1904 Republican National Convention

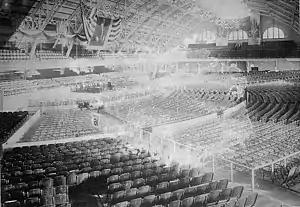
Chicago Coliseum ahead of the Convention

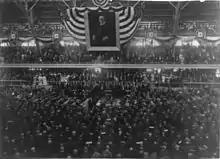
Convention hall during the opening prayer

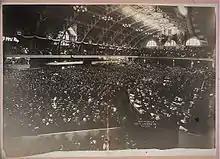
Crowds hear Elihu Root deliver the convention's opening speech.

The 1904 Republican National Convention was held in the Chicago Coliseum, Chicago, Cook County, Illinois, on June 21 to June 23, 1904.